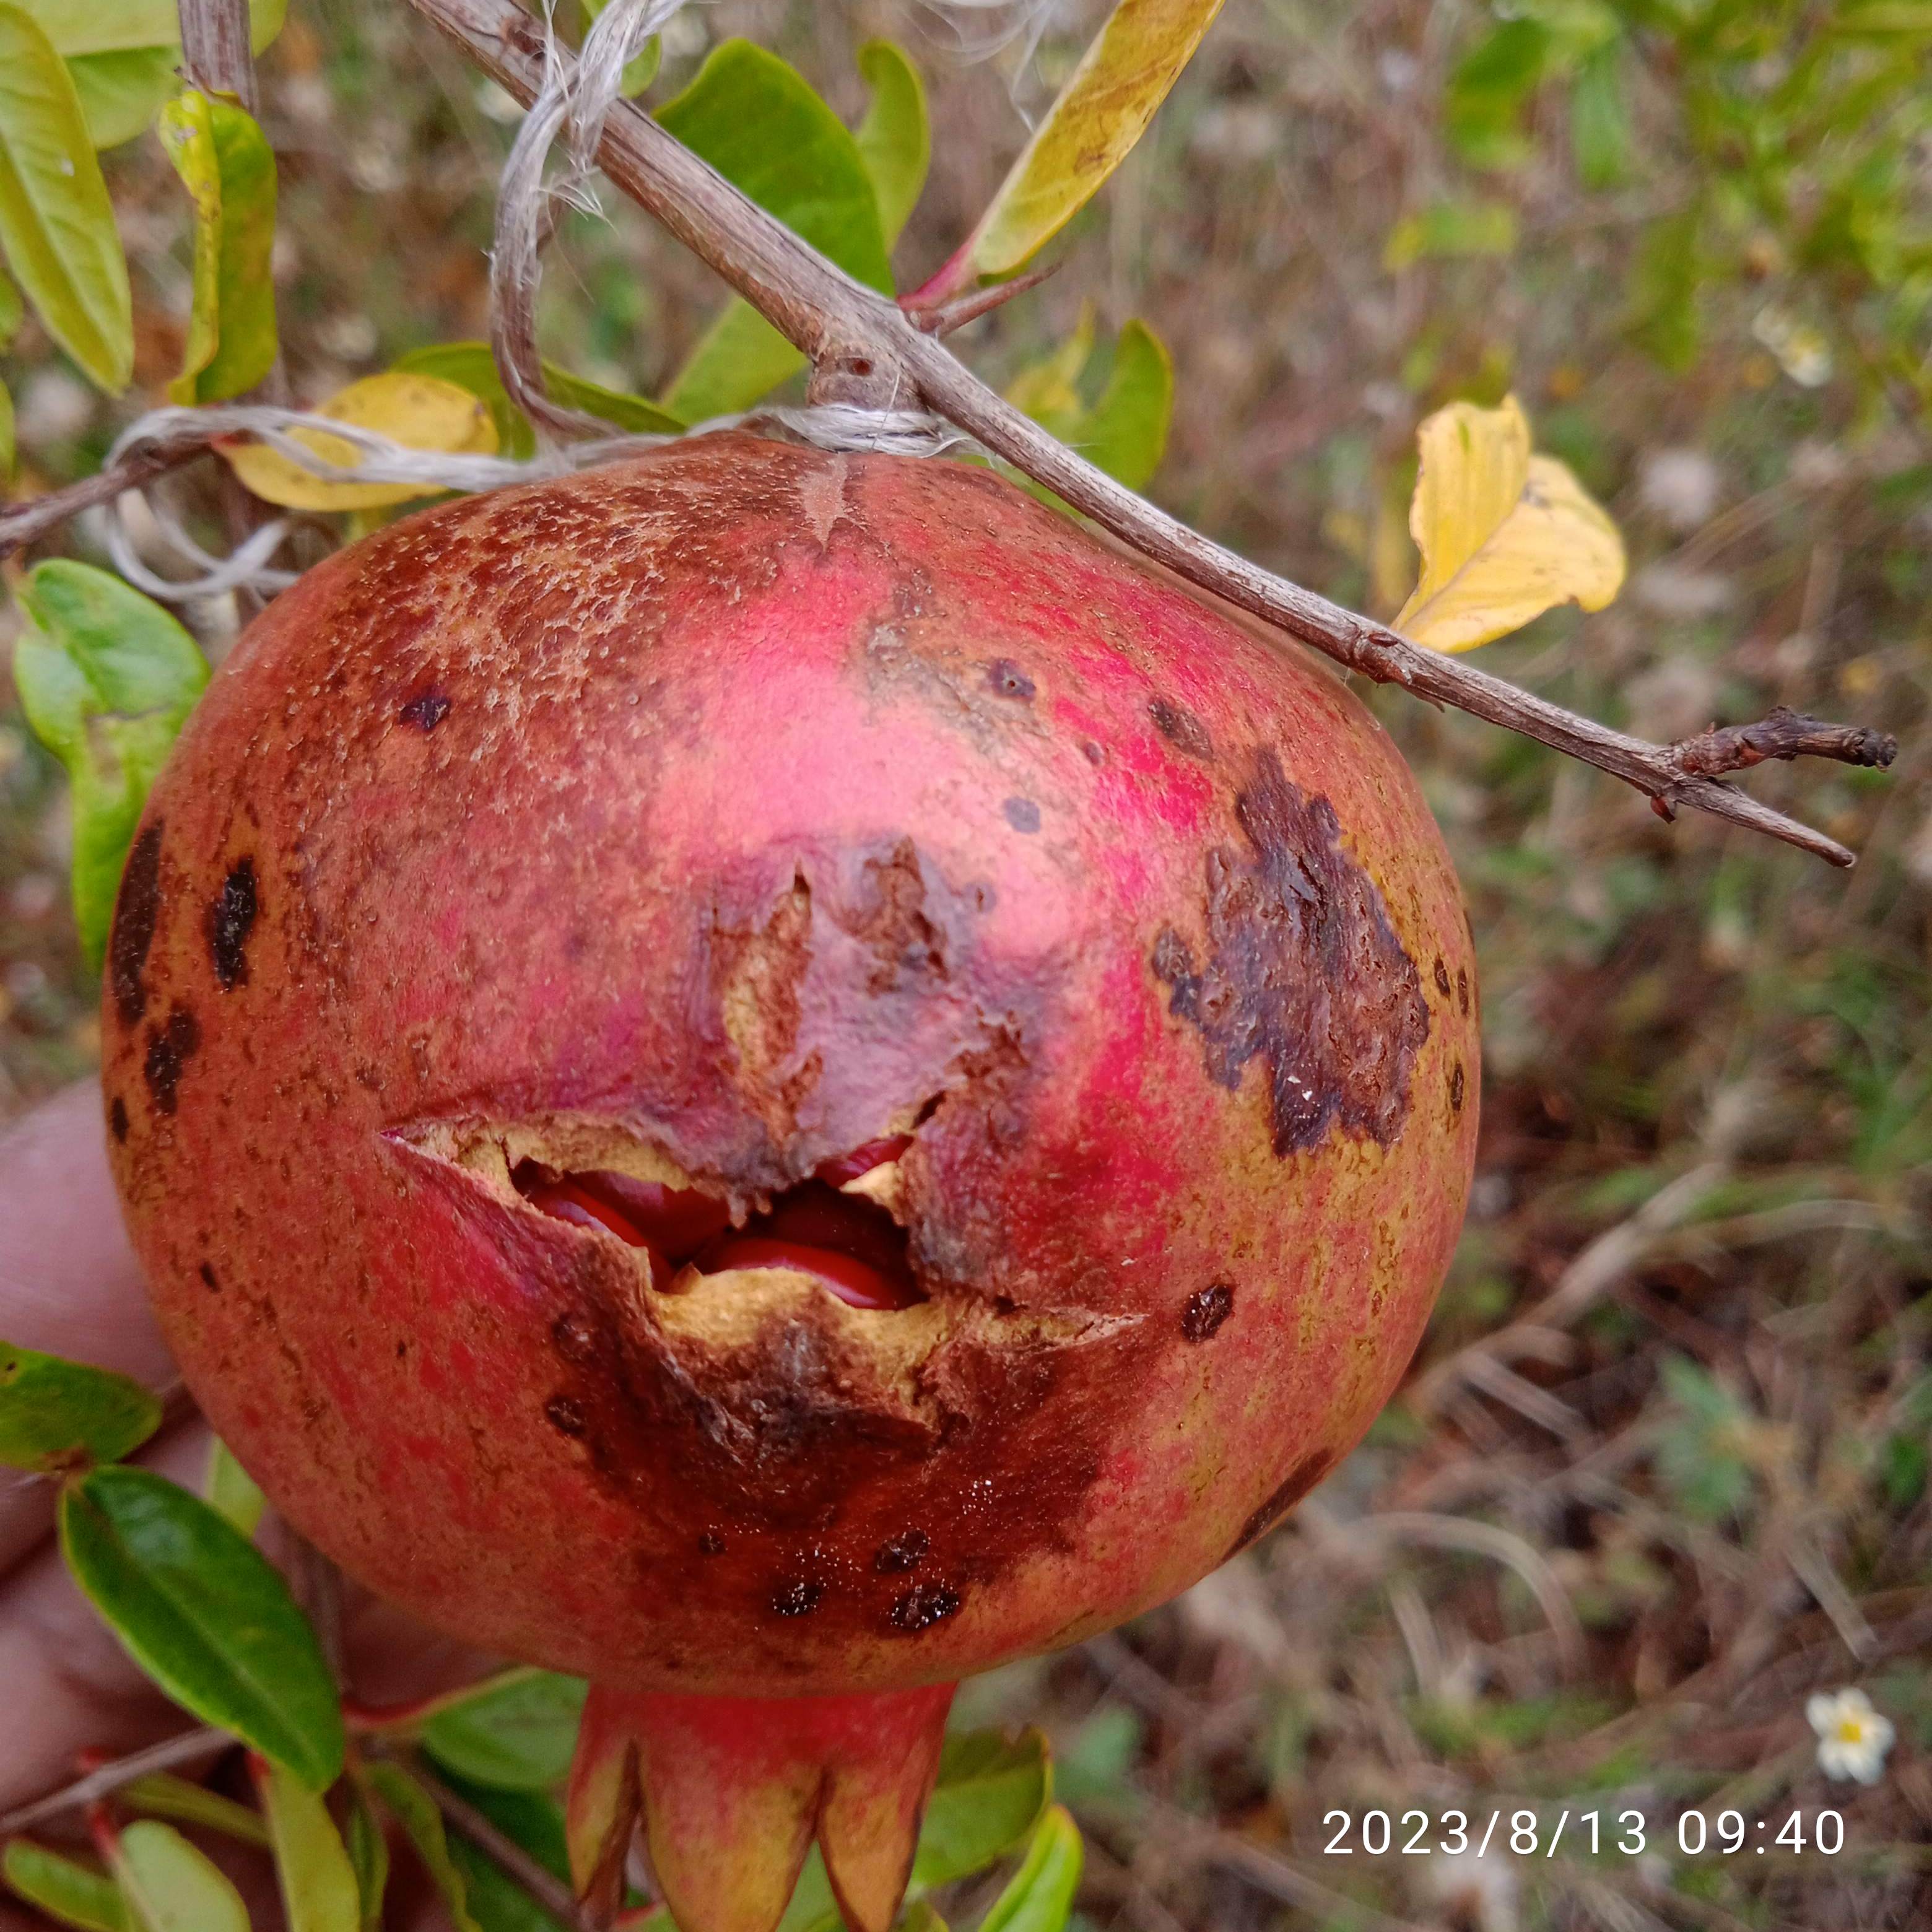
Label: Bacterial_Blight